Joseph Williams (musician)

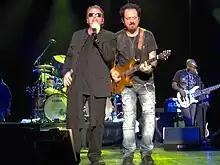
Williams (left) with Toto in Copenhagen in 2010

Williams was the lead vocalist for Toto during the mid- to late 1980s and was featured on the albums "Fahrenheit" (1986) and "The Seventh One" (1988) before leaving due to personal problems. He can also be heard on the album "Toto XX" (1998), a compilation of rare and unreleased tracks. He is featured on Toto's 2006 album, "Falling in Between", sharing lead vocals with Steve Lukather on "Bottom of Your Soul". In addition to his guest spot on "Falling in Between", Williams was a guest singer at several Toto concerts.